Percy S. Cox

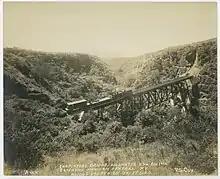
Carpintero Bridge. Kilometer 236 Colima, DeGolyer Library, Southern Methodist University

Cox was among a group of expatriate photographers (such as fellow San Diegans Carmichael and C. B. Waite) working in Mexico in the first decade of the 20th century, chronicling industrialization and social conditions. Cox's subjects included railroads, bridges, mines, and landscapes. His works illustrated magazine articles, and books, and were reproduced as postcards.